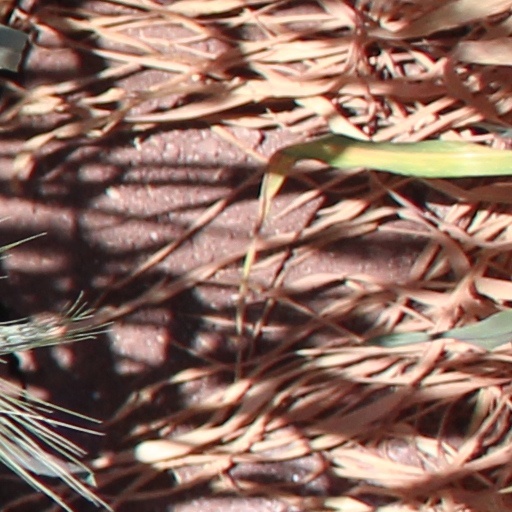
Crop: wheat